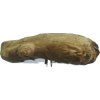
Label: ginger